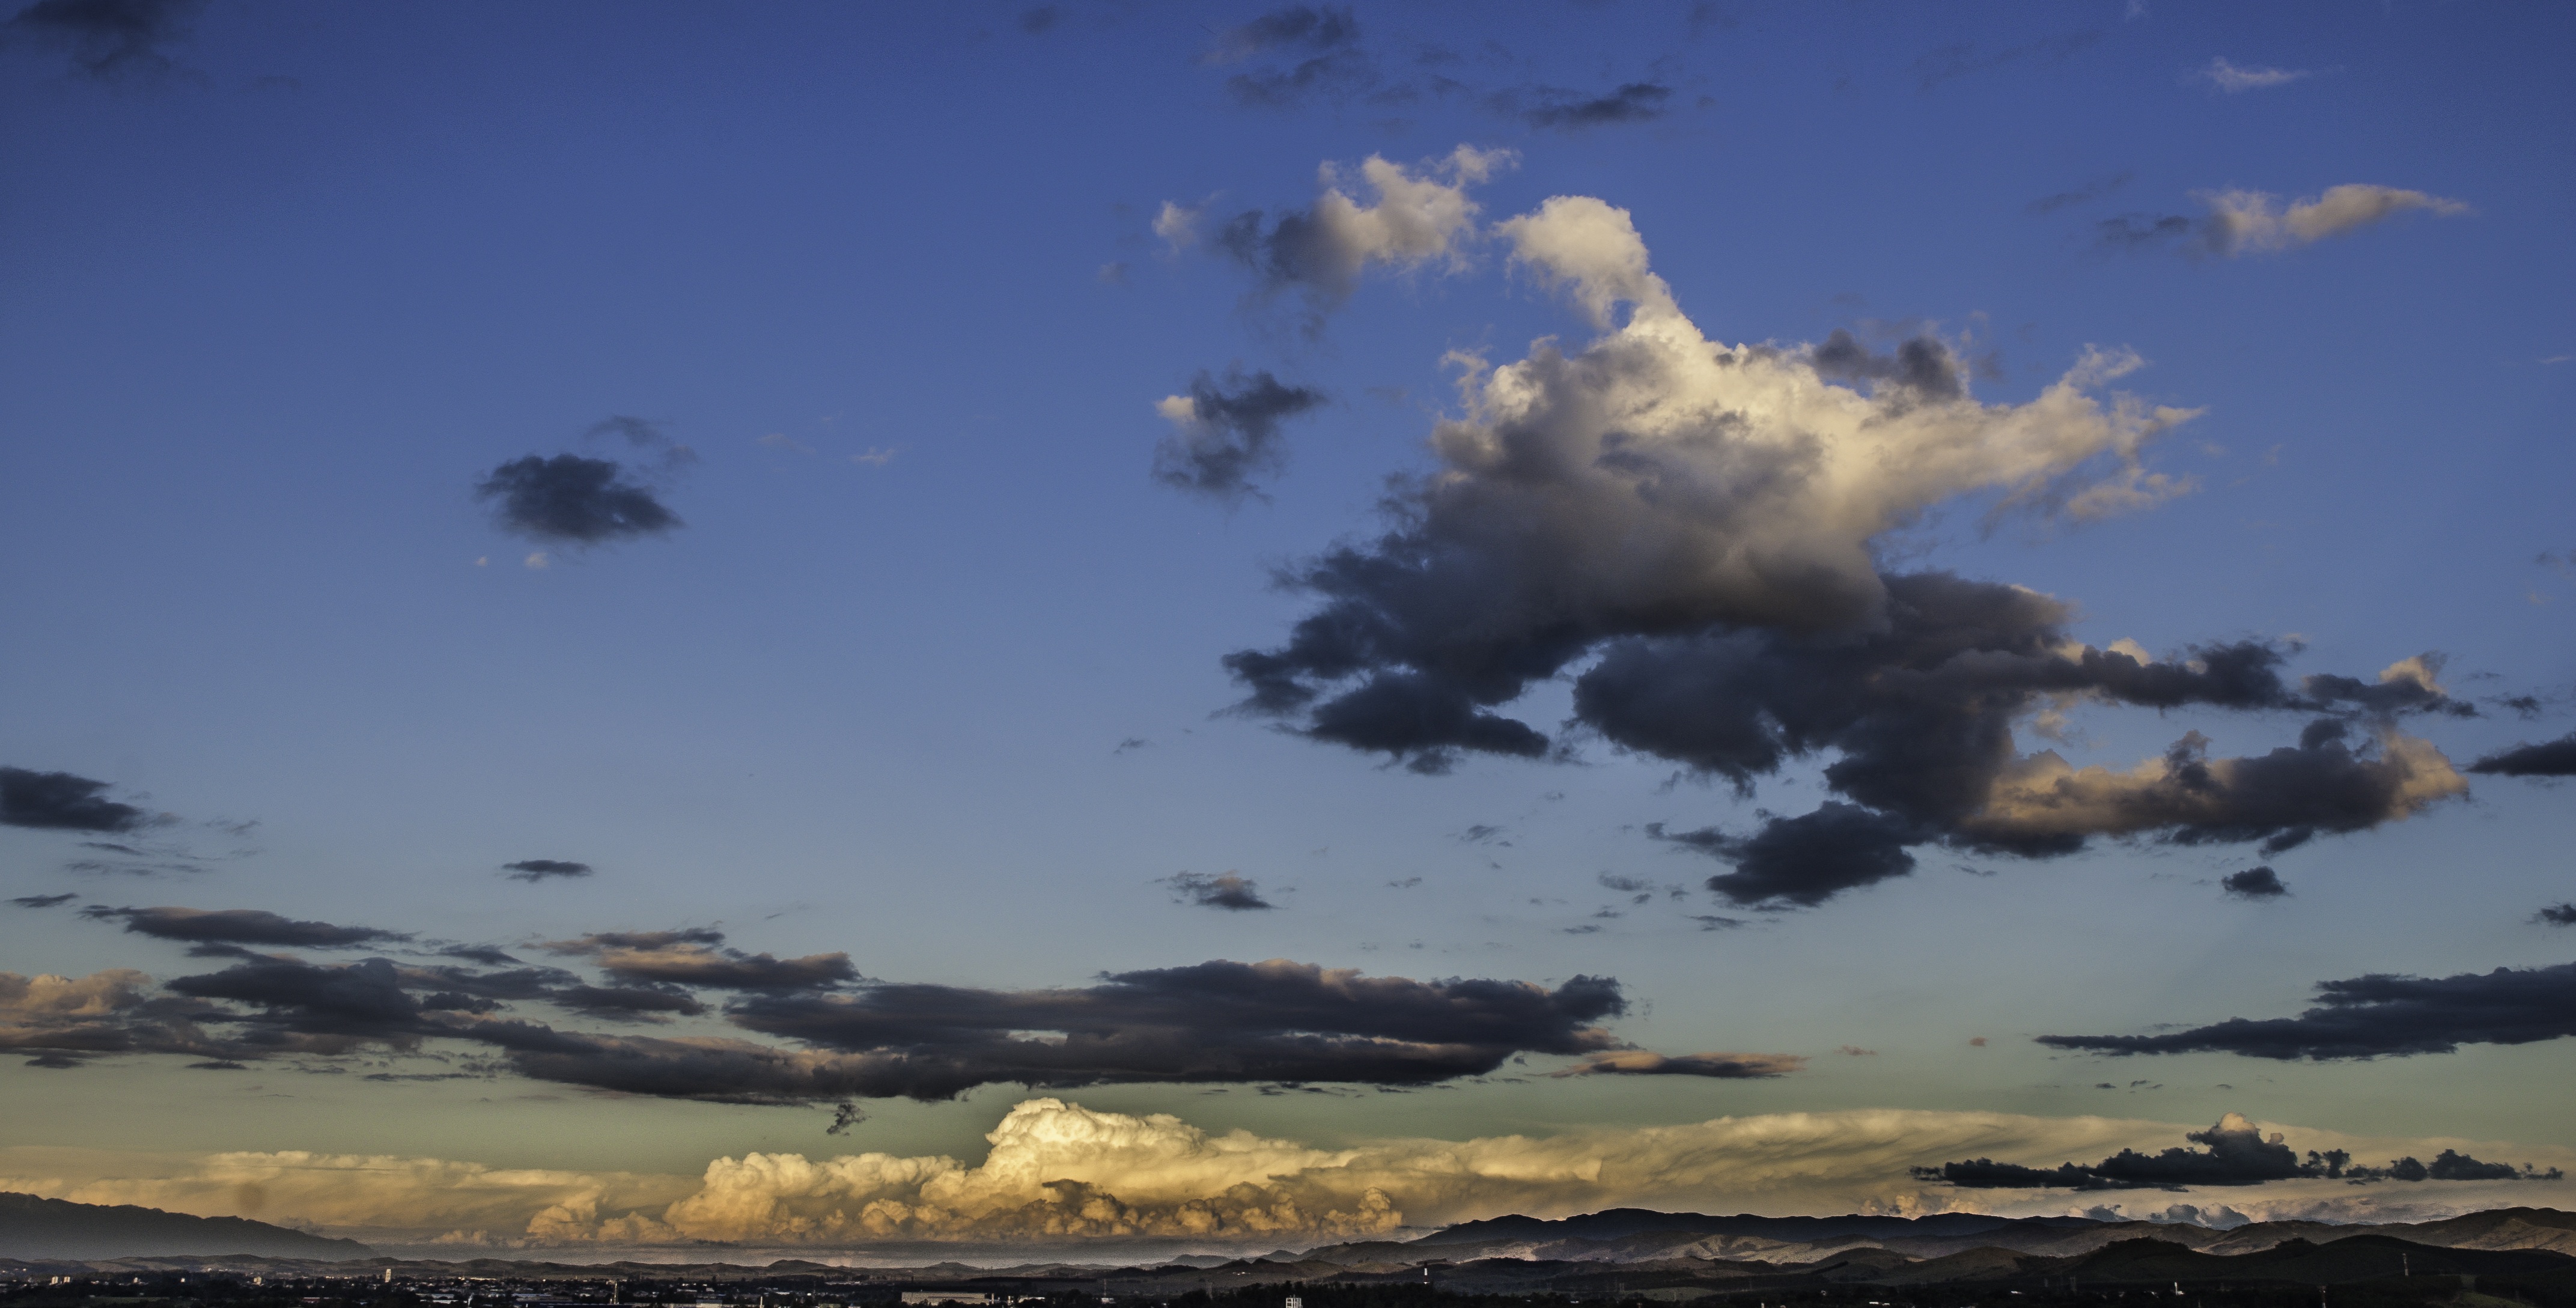
landscape, sea, horizon, mountain, cloud, sky, sunrise, sunset, morning, dawn, atmosphere, dusk, evening, peace, cumulus, plain, clouds, meteorological phenomenon, atmospheric phenomenon, atmosphere of earth